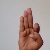
The image shows a hand gesture representing the letter 'F' in Indian Sign Language.